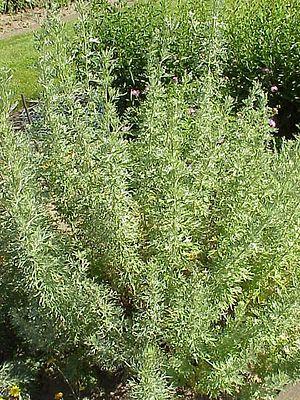
Le parc naturel régional des Ardennes ou PNR Ardennes est un parc naturel régional créé le 21 décembre 2011, dont l'emprise occupe environ 116 000 hectares du département des Ardennes.